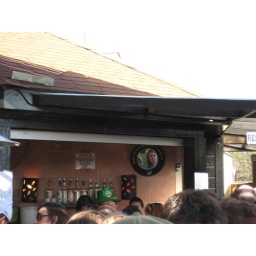
Jacquie went to the bar and I spotted her in the mirror!